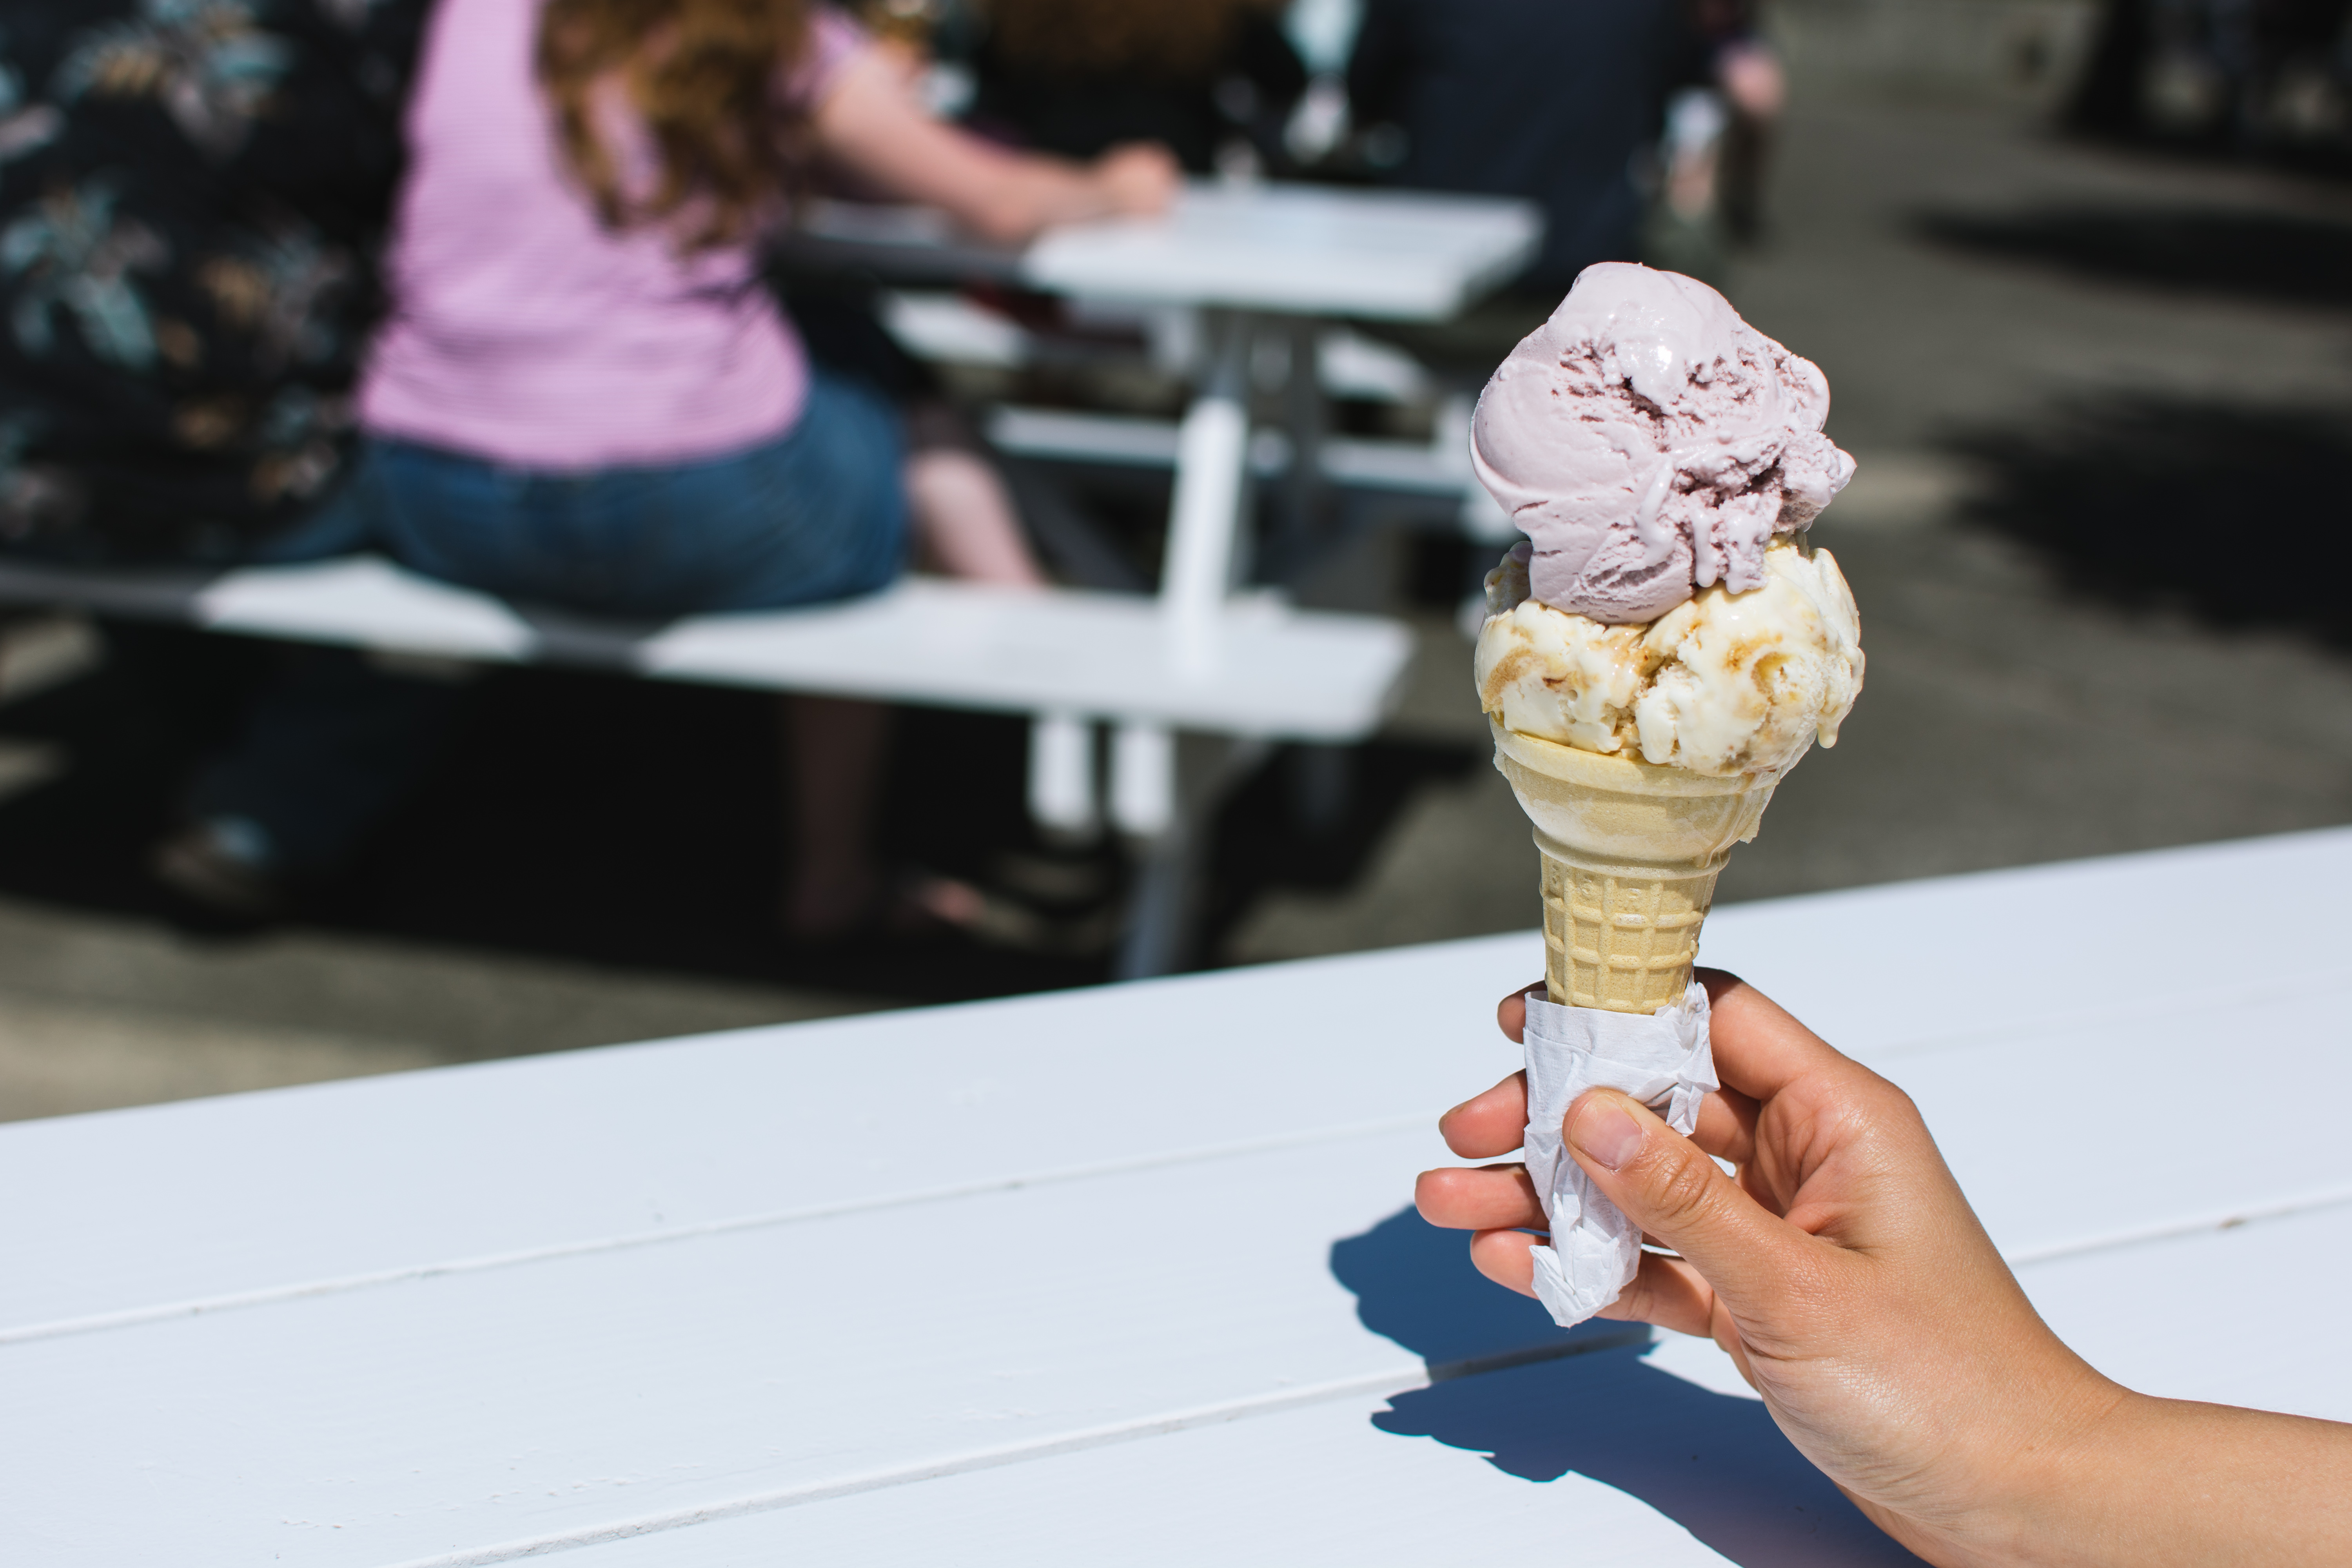
ice cream, gelato, frozen dessert, ice cream cone, dessert, dairy, food, dondurma, Soft Serve Ice Creams, sorbetes, cuisine